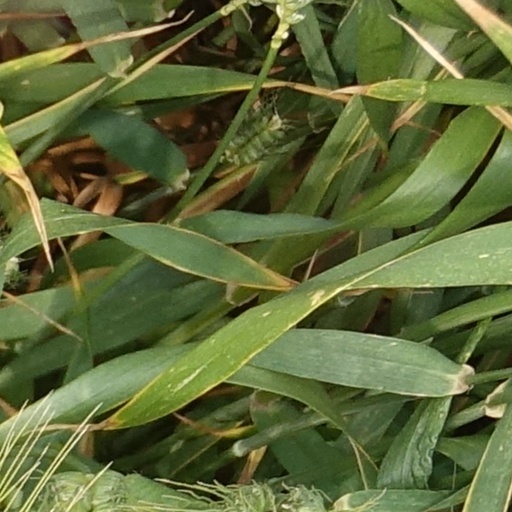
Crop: wheat